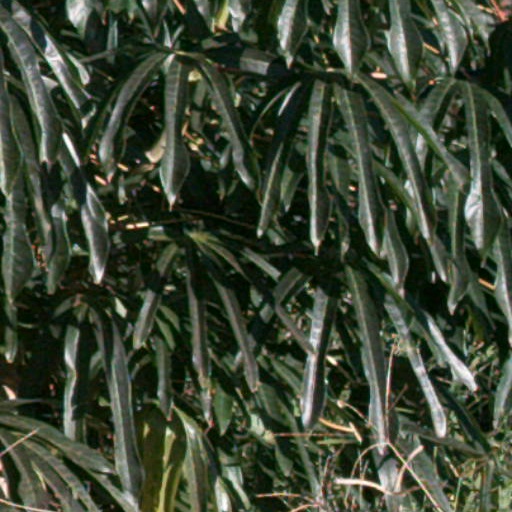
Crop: cassava